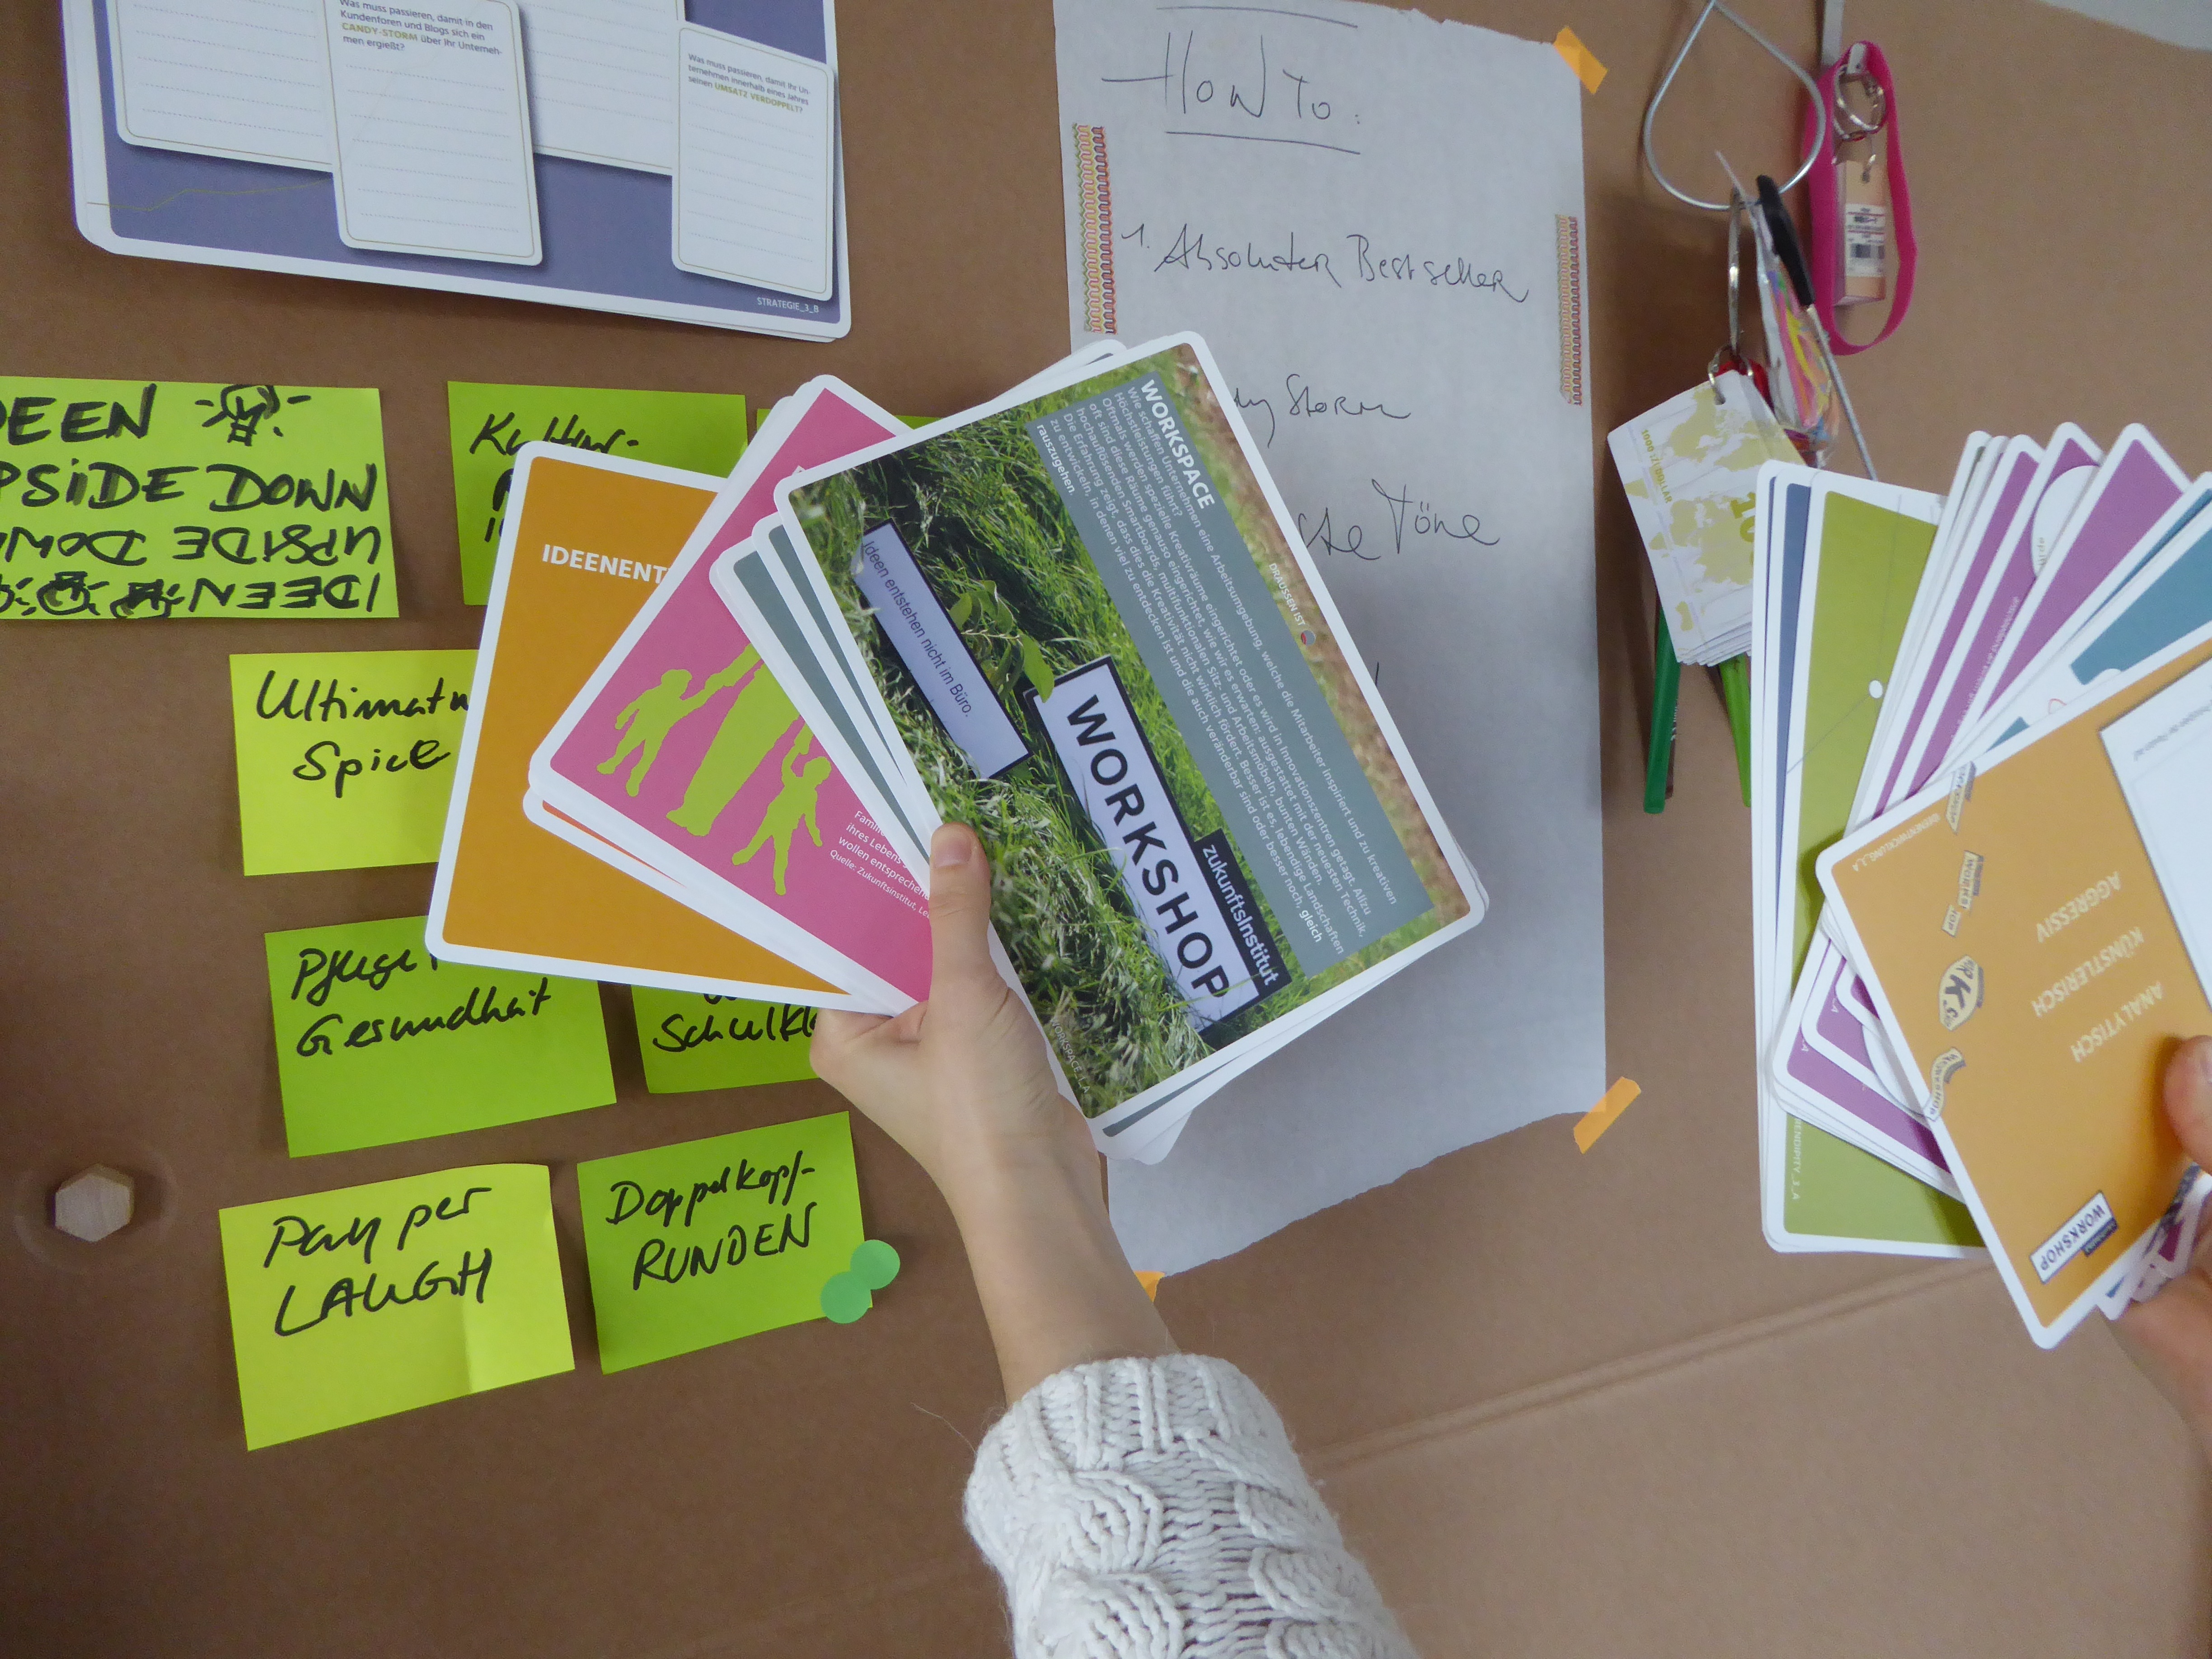
advertising, workshop, training, brand, art, design, list, seminar